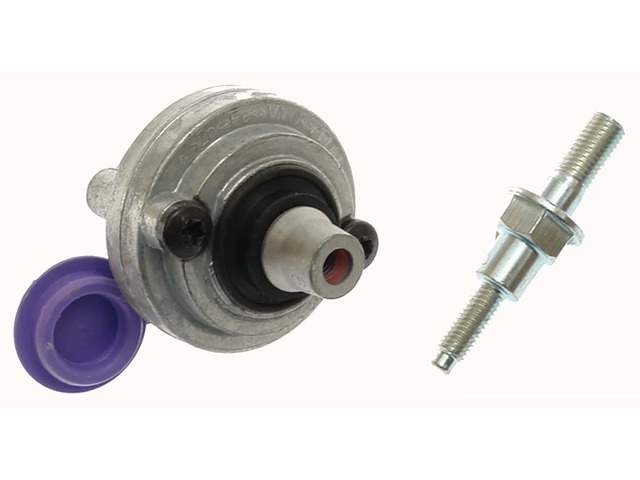
Disc Brake Low Frequency Noise Damper Raybestos Brakes H14361
Brand: Raybestos Brakes
Carlson: H5718
Category: Vehicles & Parts > Vehicle Parts & Accessories > Motor Vehicle Parts > Motor Vehicle Braking > Brake Drums